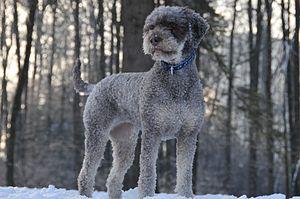
Le chien d'eau romagnol est une race de chien originaire d'Italie et plus précisément de Romagne. À l'origine, le chien d'eau romagnol est utilisé comme chien de chasse de gibier d'eau dans les marais de Comacchio et de Ravenne. Lors de l'assèchement progressif de ces marais, la race fut convertie en chien truffier.